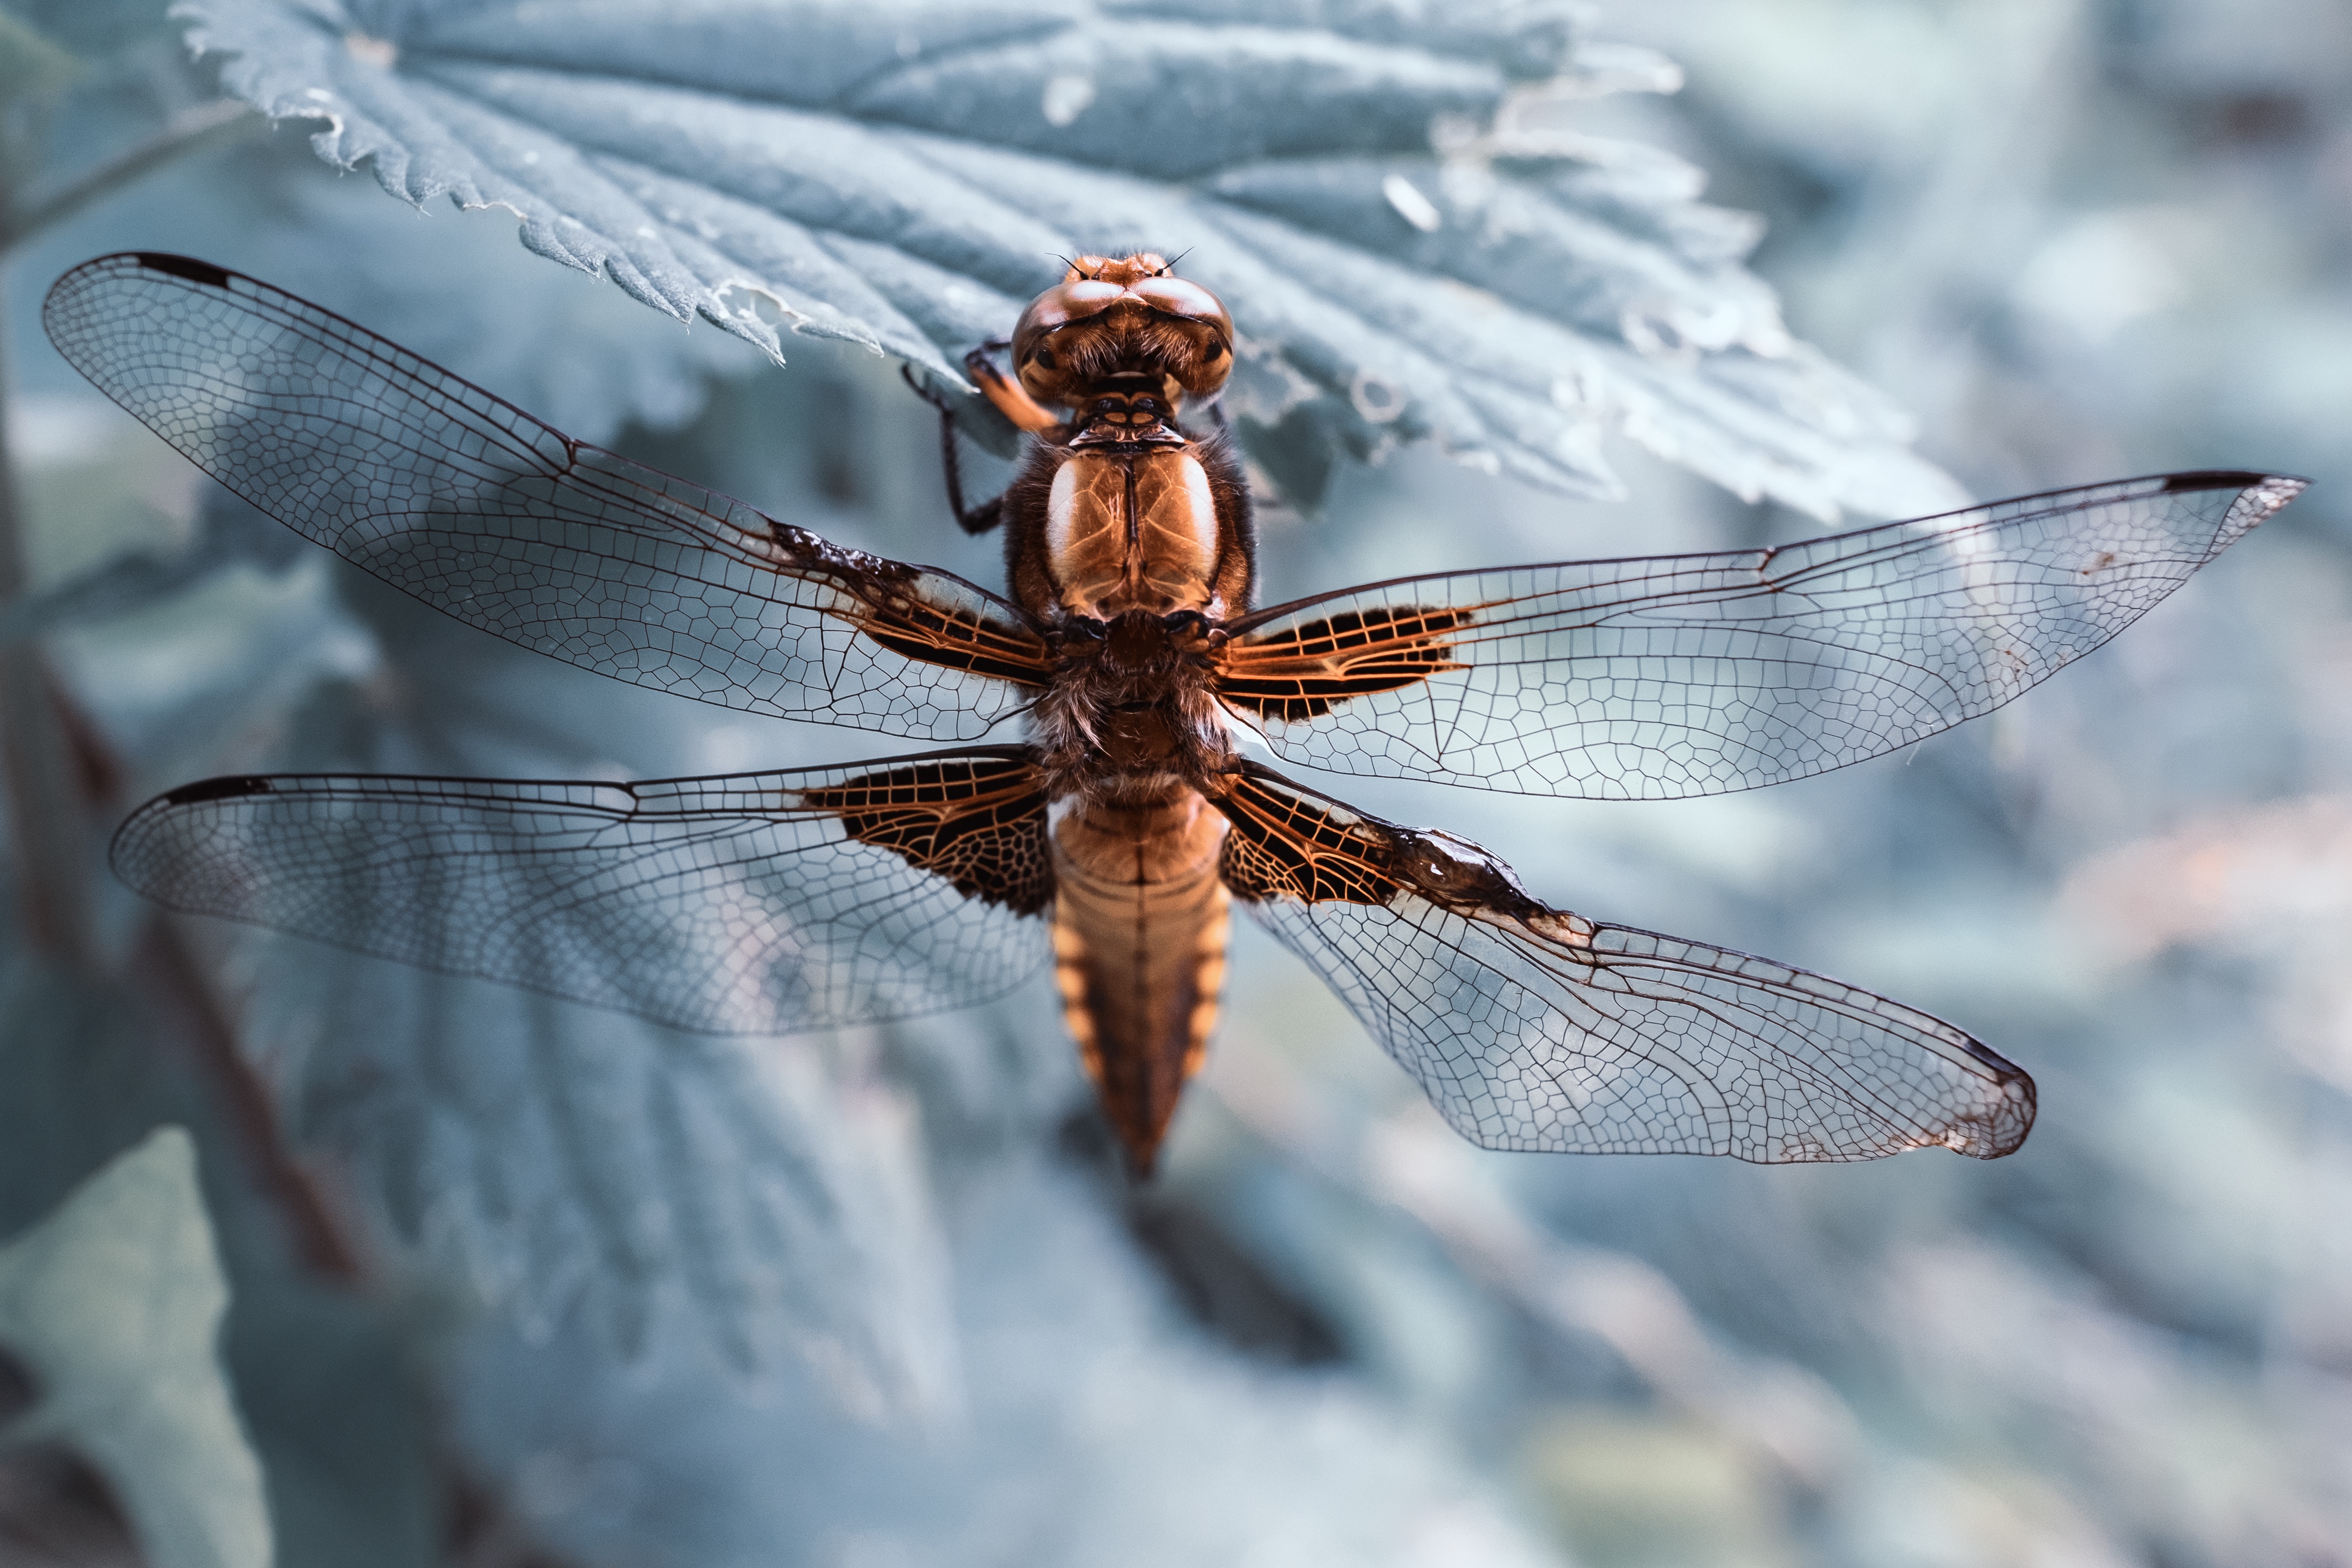
wing, photography, insect, fauna, invertebrate, close up, dragonfly, macro photography, arthropod, dragonflies and damseflies